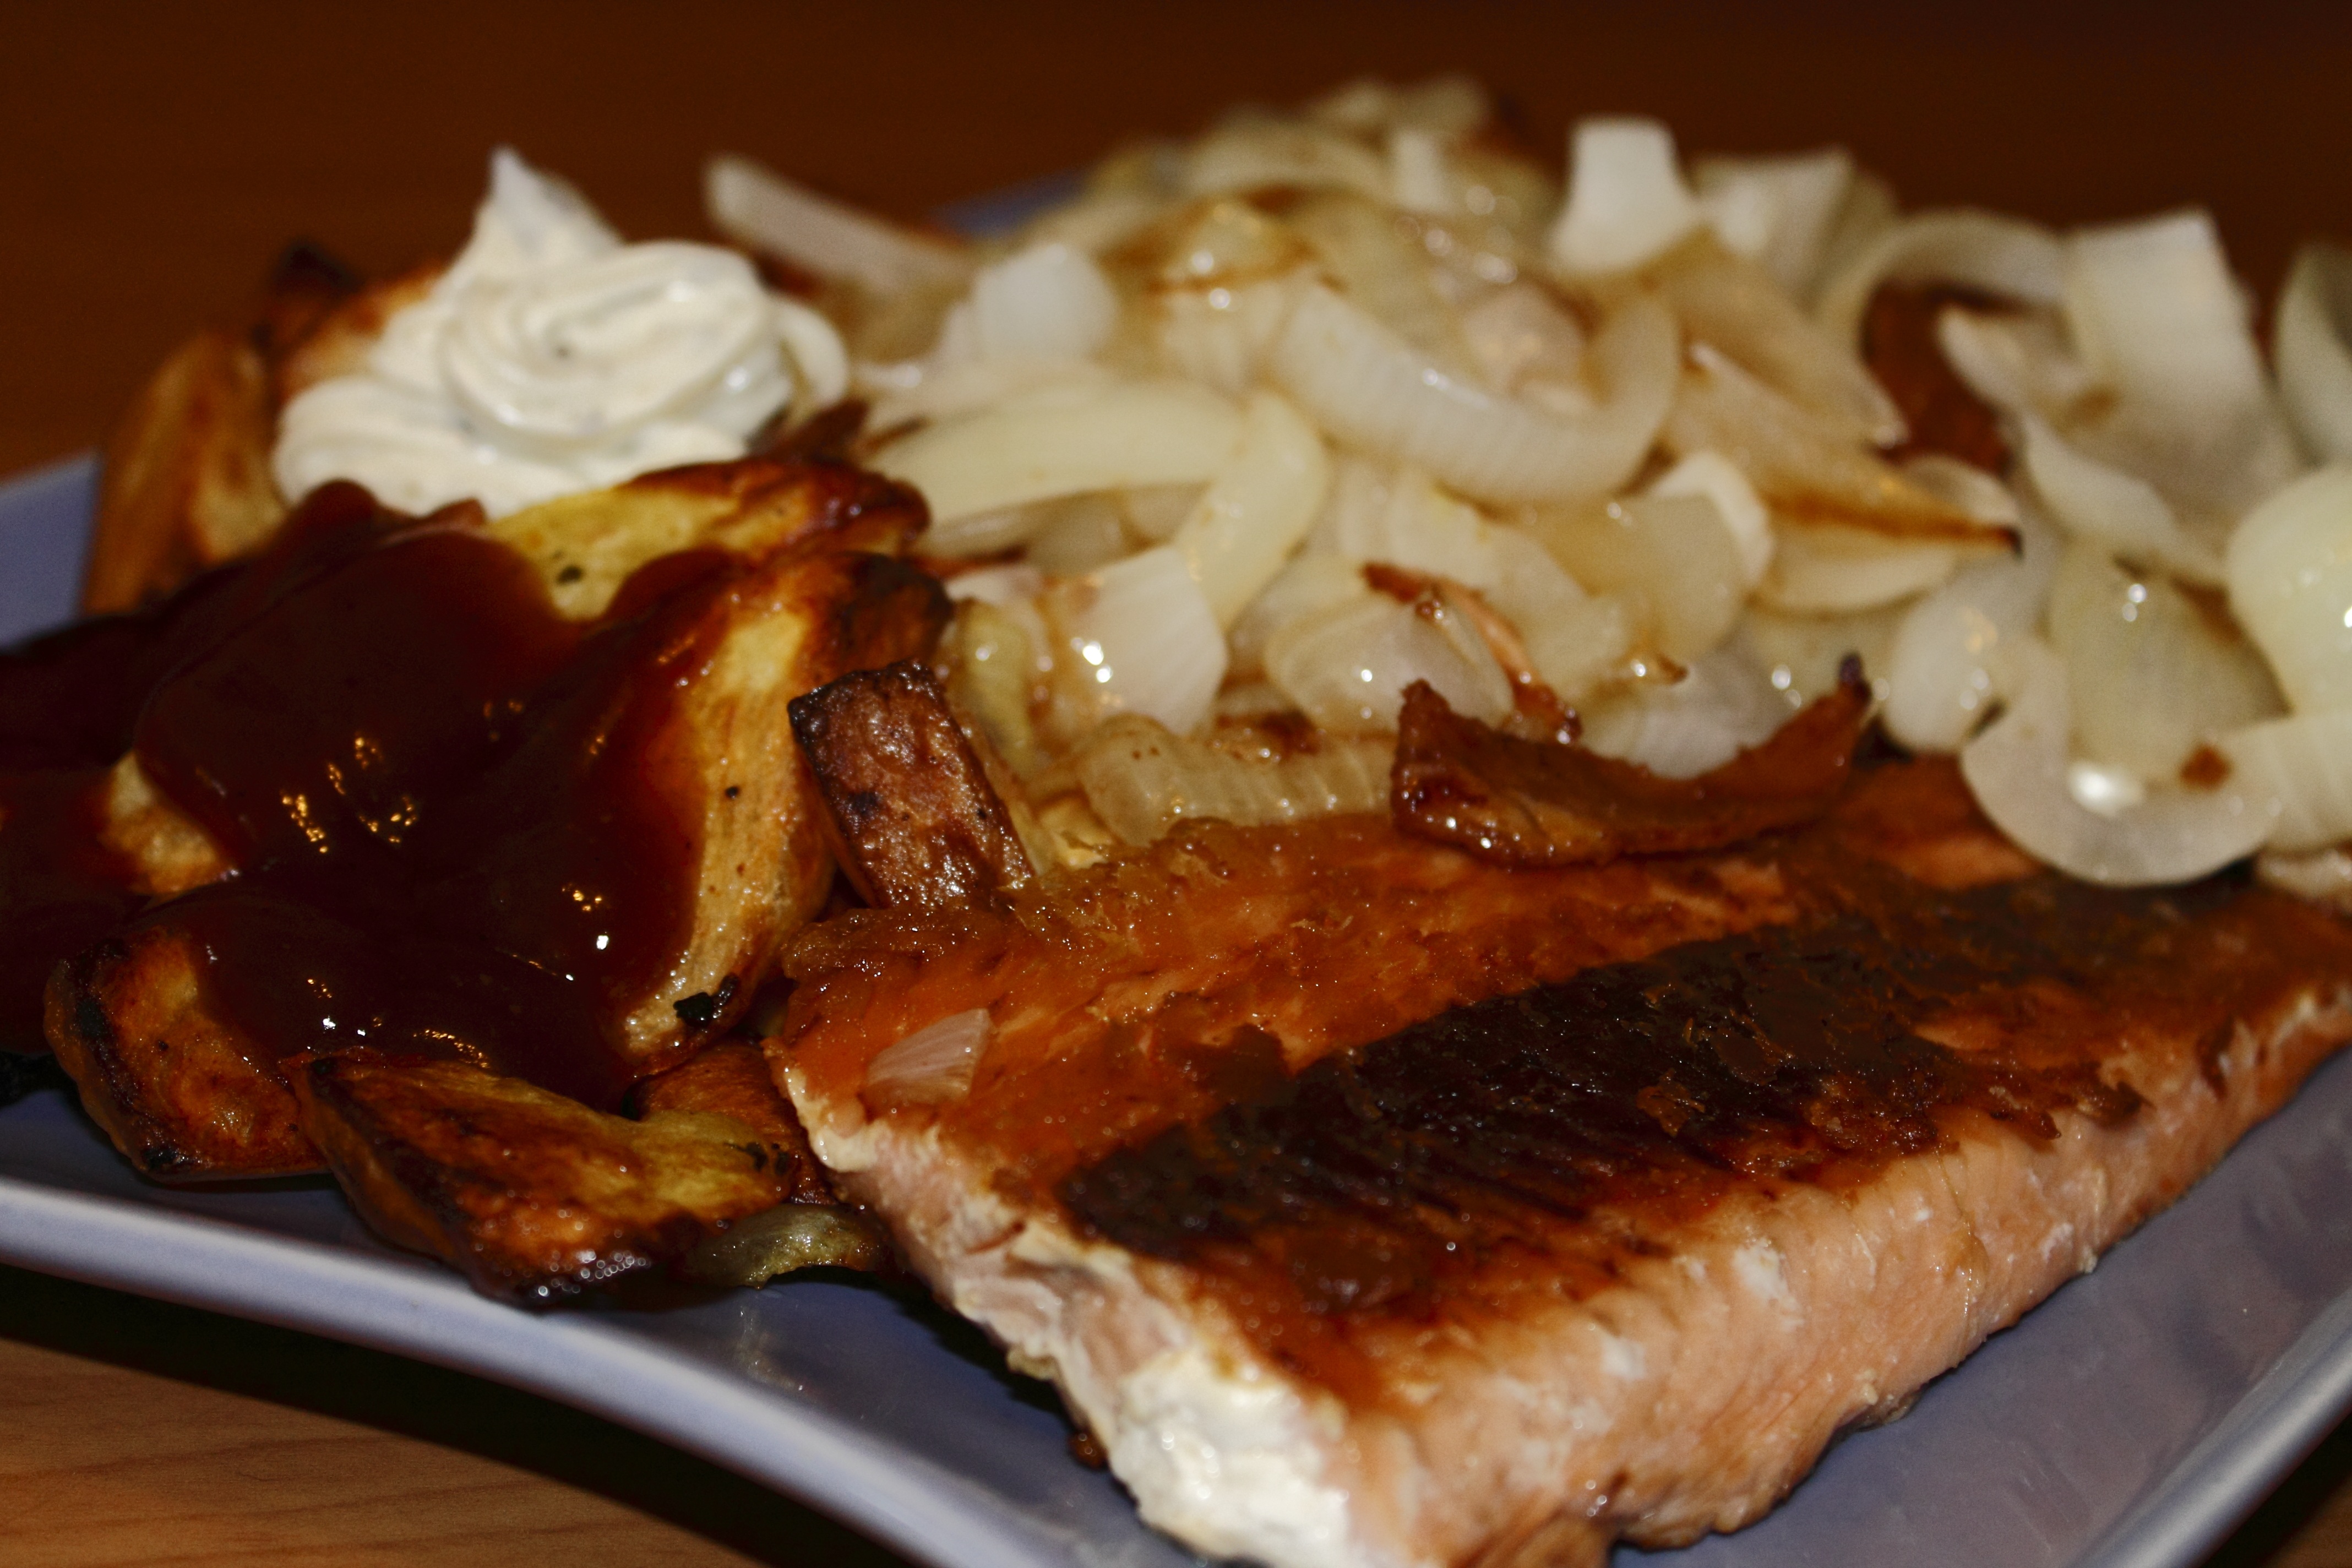
dish, meal, food, produce, vegetable, fish, eat, meat, cuisine, delicious, cook, nutrition, salmon, frisch, salmon fillet